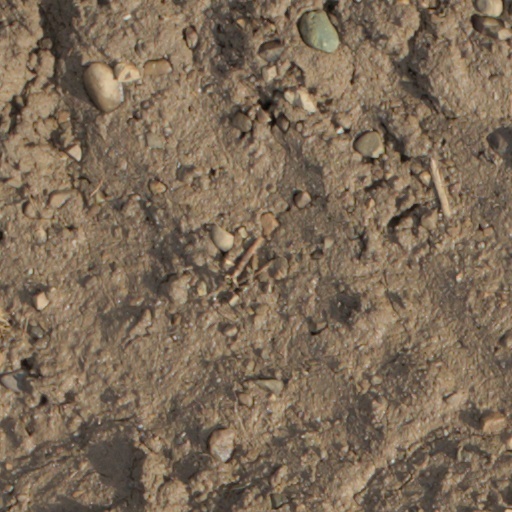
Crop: wheat